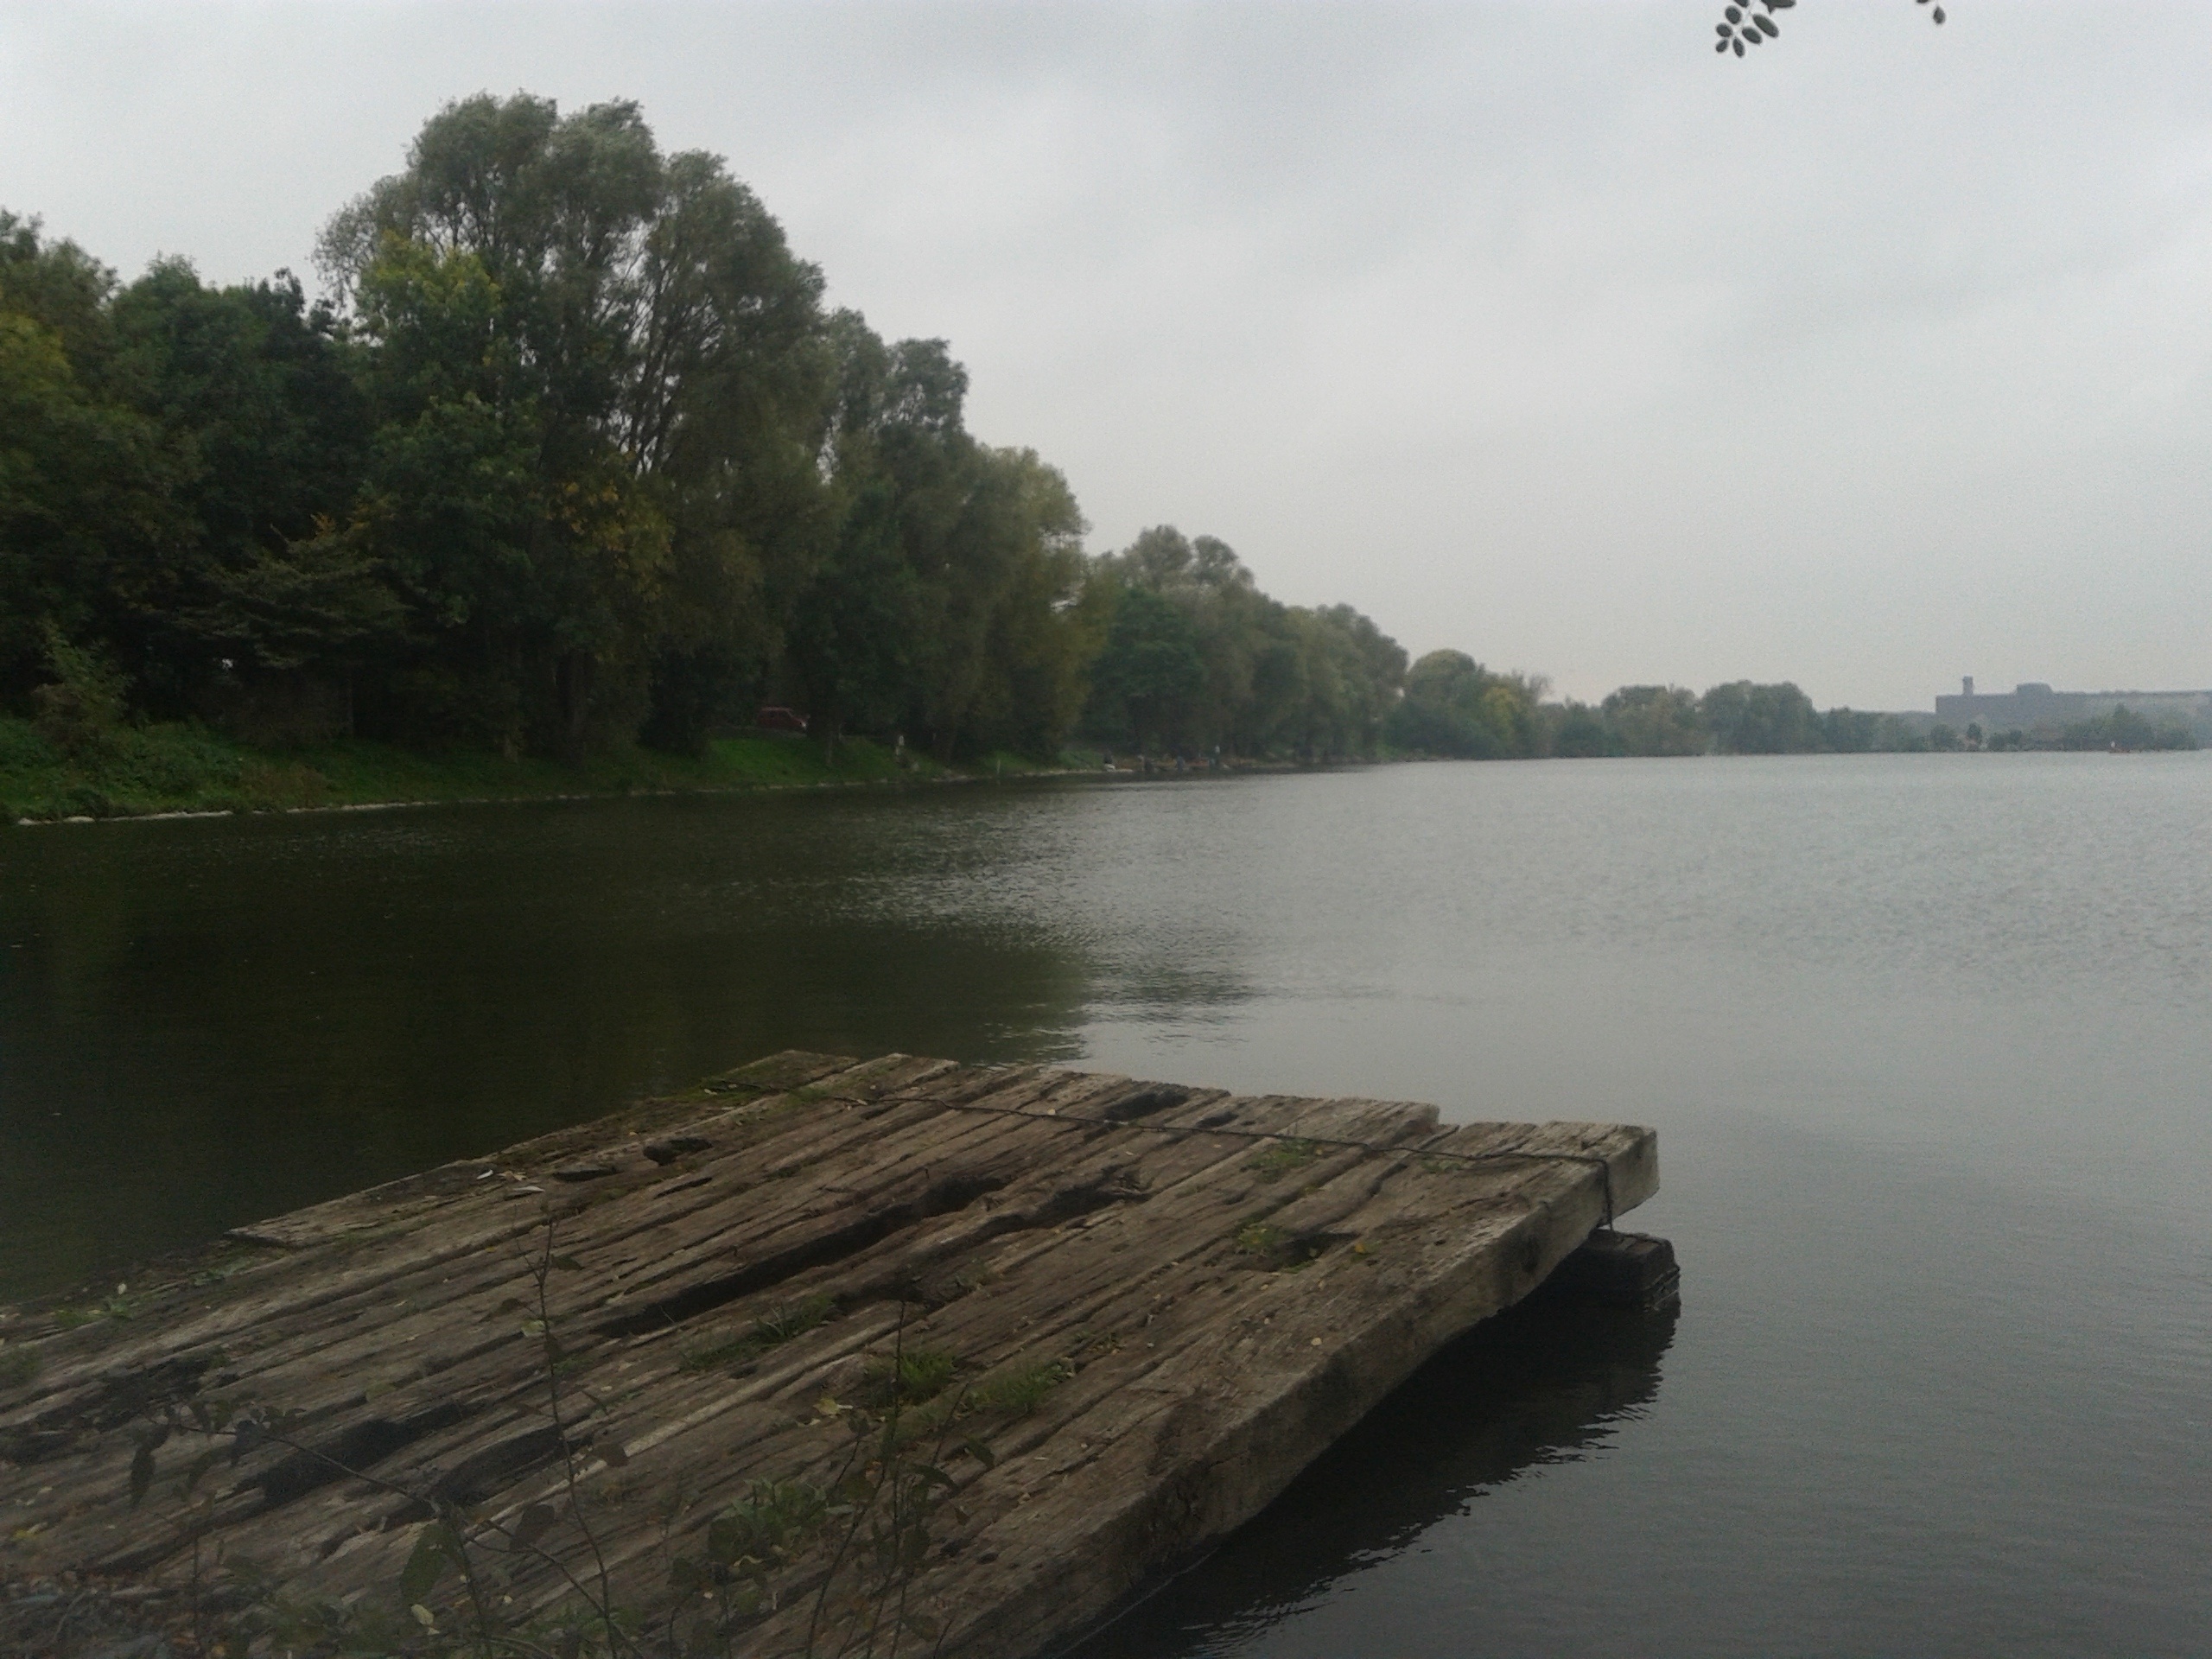
sea, coast, water, shore, lake, river, inlet, vehicle, bay, reservoir, waterway, body of water, boating, wetland, channel, loch, geographical feature, atmospheric phenomenon